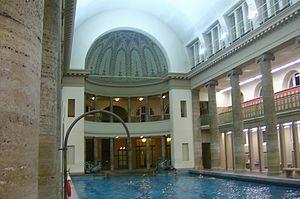
La Stadtbad Neukölln est une piscine située à Berlin, en Allemagne, ouverte en 1914.